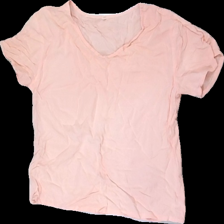
View: front
Type: T-shirt
Category: Ladies
Brand: Missing
Colors: Pink
Material: 100% viscose
Cut: Regular
Size: M
Season: All
Damage: wrinkley
Price range: <50
Recommended usage: Recycle